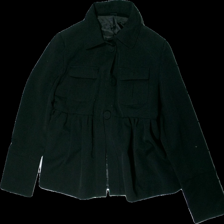
View: front
Type: Jacket
Category: Ladies
Brand: Not in the list
Brand text on label: Tippy
Colors: Black
Material: 54% Polyester 46% Cotton
Cut: Regular
Size: L
Season: All
Price range: 50-100
Recommended usage: Reuse